Antipope Benedict XIII

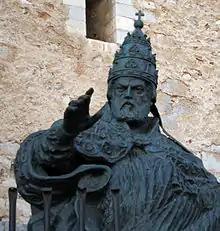
Statue of Benedict XIII in Peníscola, Spain.

In 1398, the Kingdom of France withdrew its recognition of the Avignon anti-popes. Benedict was abandoned by 17 of his cardinals, with only five remaining faithful to him. Benedict's rationale for continuing the rivalry lay in the fact that he was the last living cardinal created by Gregory XI, the last undoubted pope. As the only unquestioned cardinal, Benedict argued, he was, by right and by canon law, the only qualified candidate left who could validly claim the papacy. Following the Council of Constance Benedict's logic was not widely accepted.